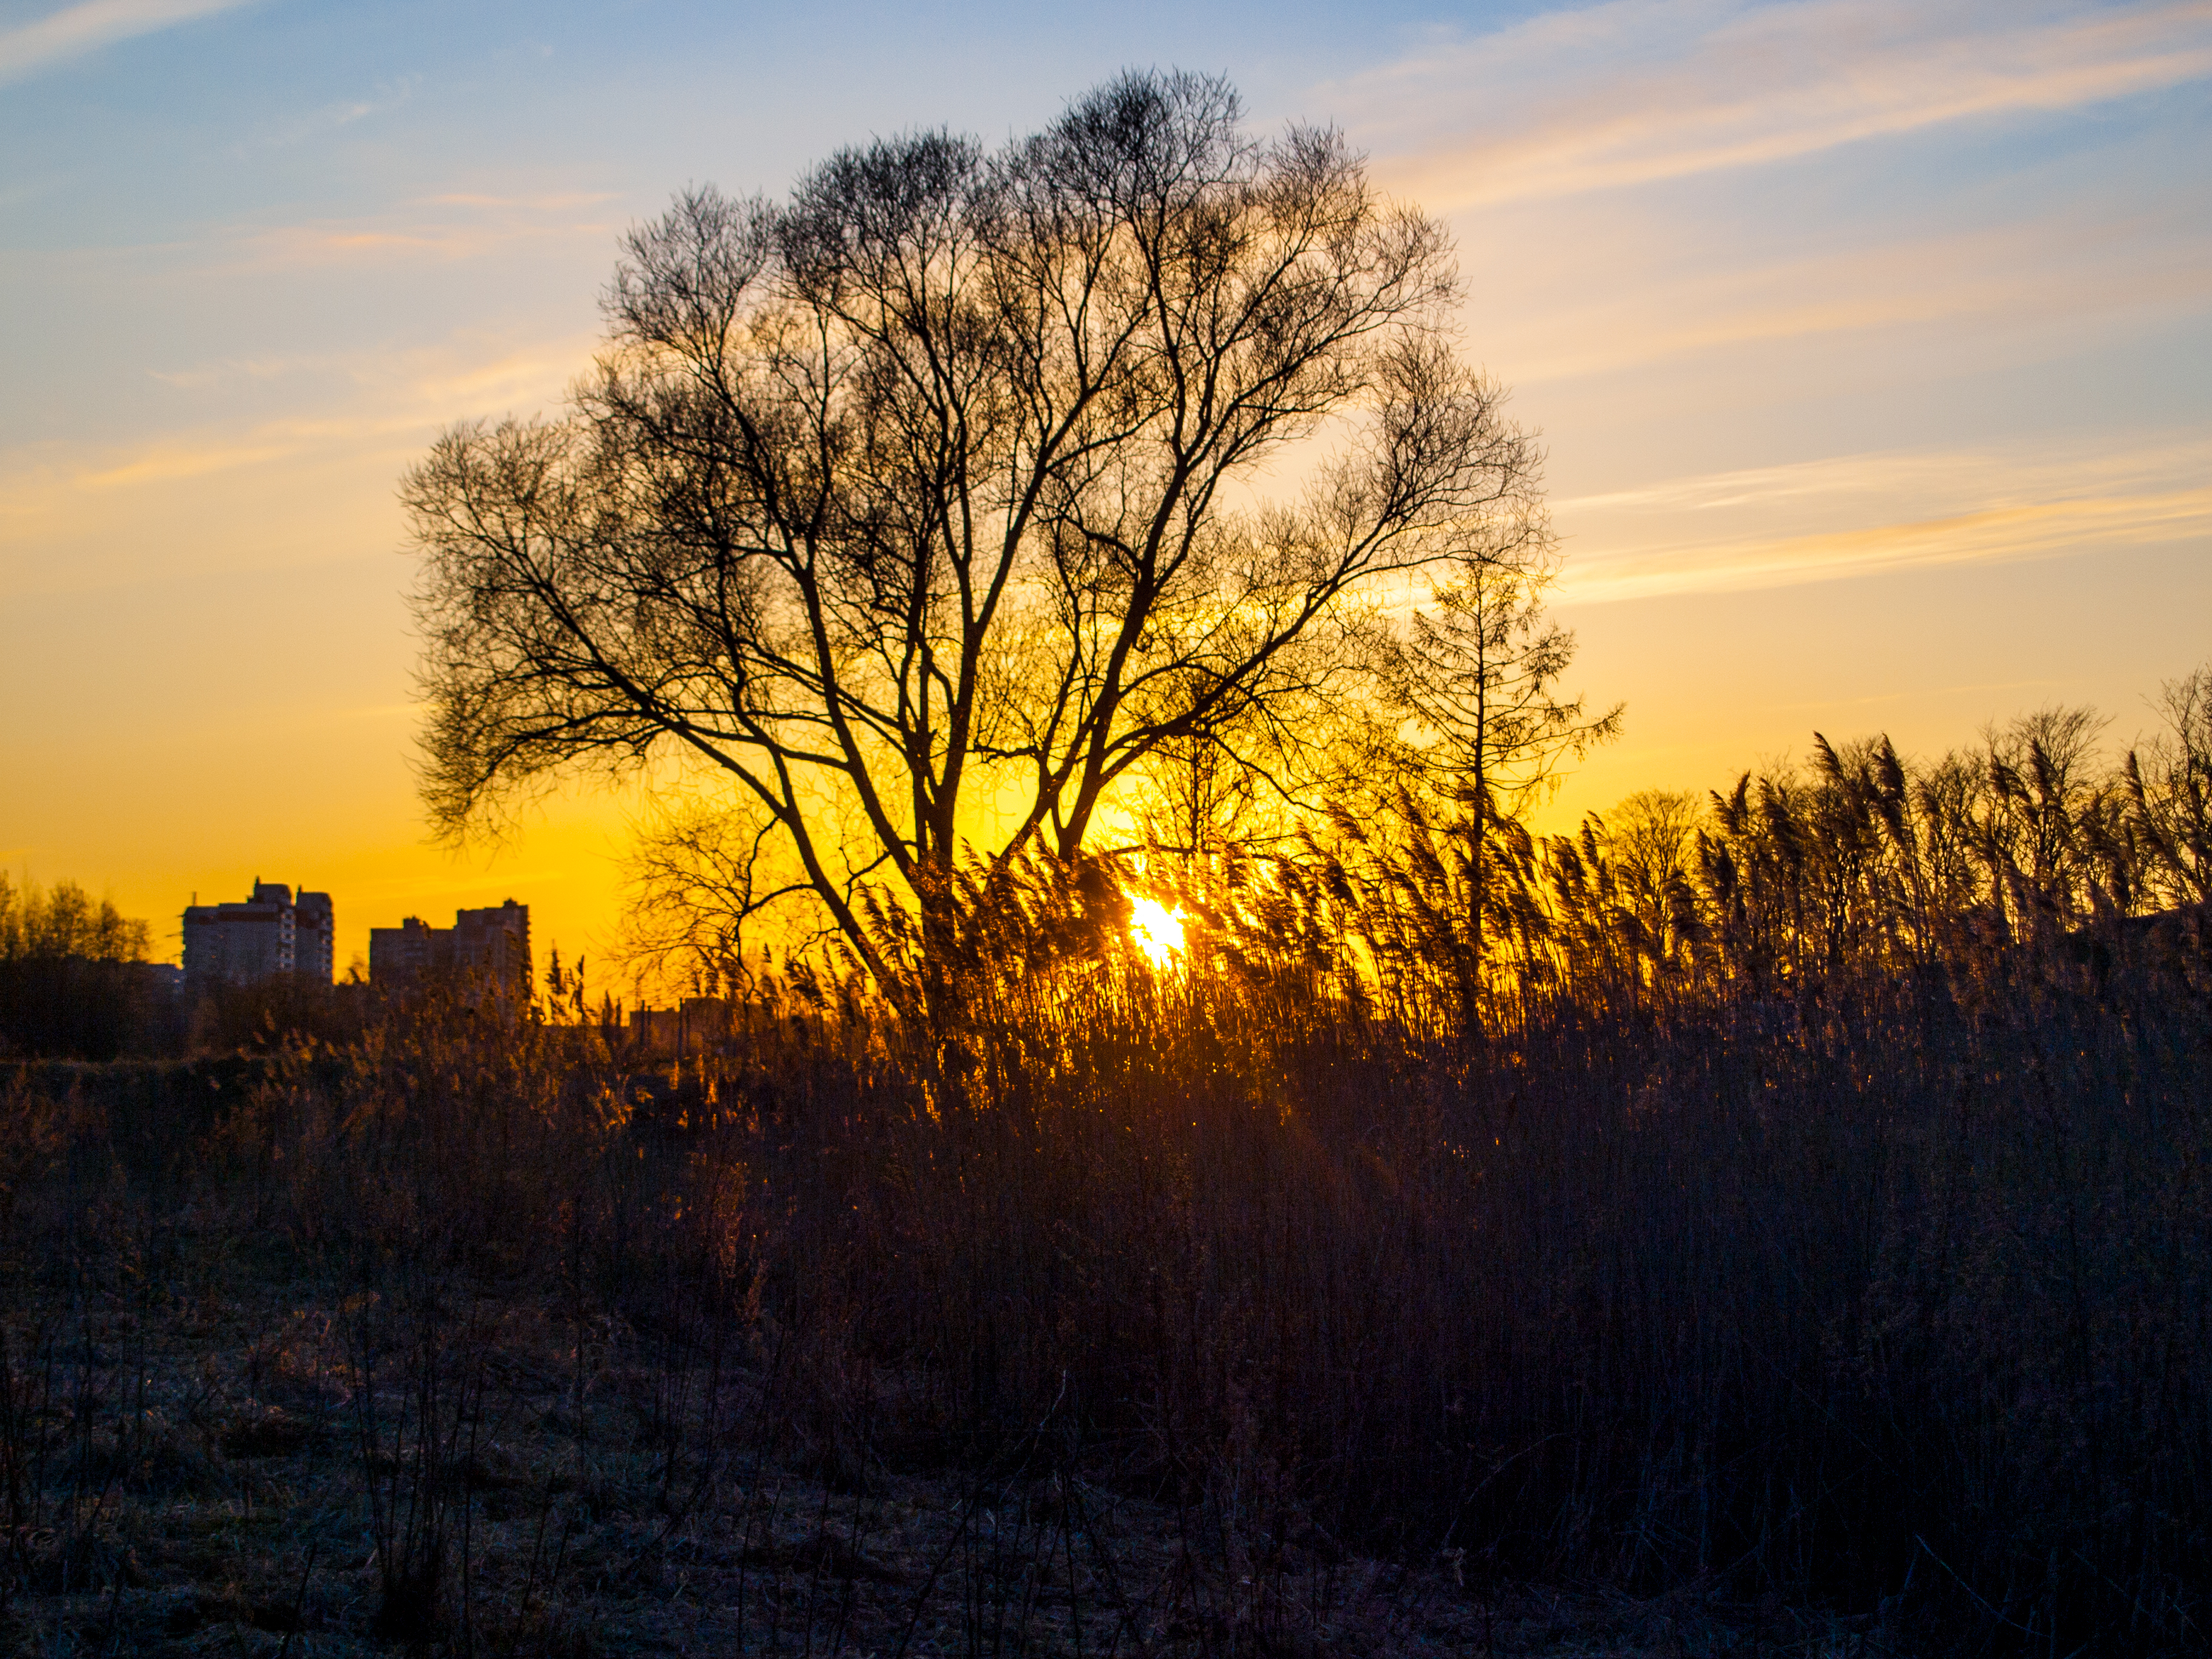
images, cloud, sky, plant, natural landscape, afterglow, twig, tree, red sky at morning, dusk, astronomical object, grass, sun, sunset, sunrise, plain, landscape, grassland, rural area, horizon, meadow, Tints and shades, grass family, prairie, dawn, heat, field, wildlife, backlighting, wood, People in nature, cumulus, evening, winter, savanna, hill, silhouette, wildflower, shrubland, soil